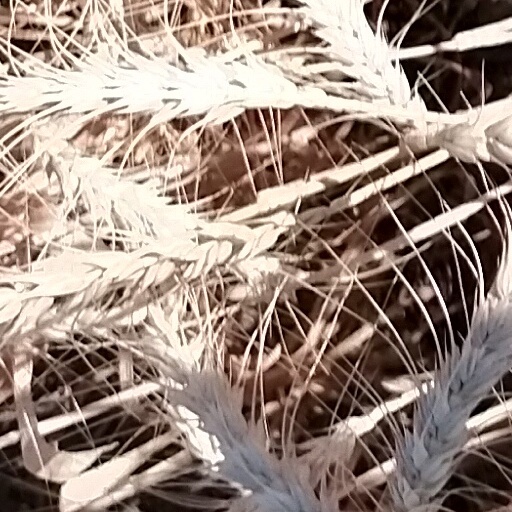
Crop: wheat